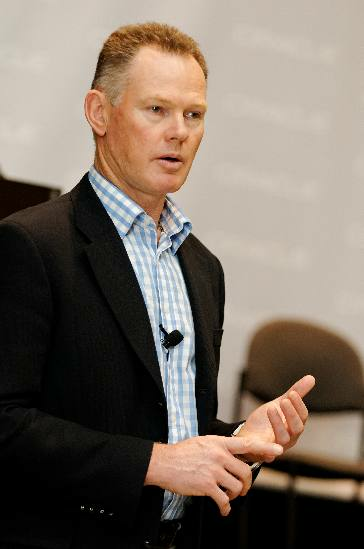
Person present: Yes